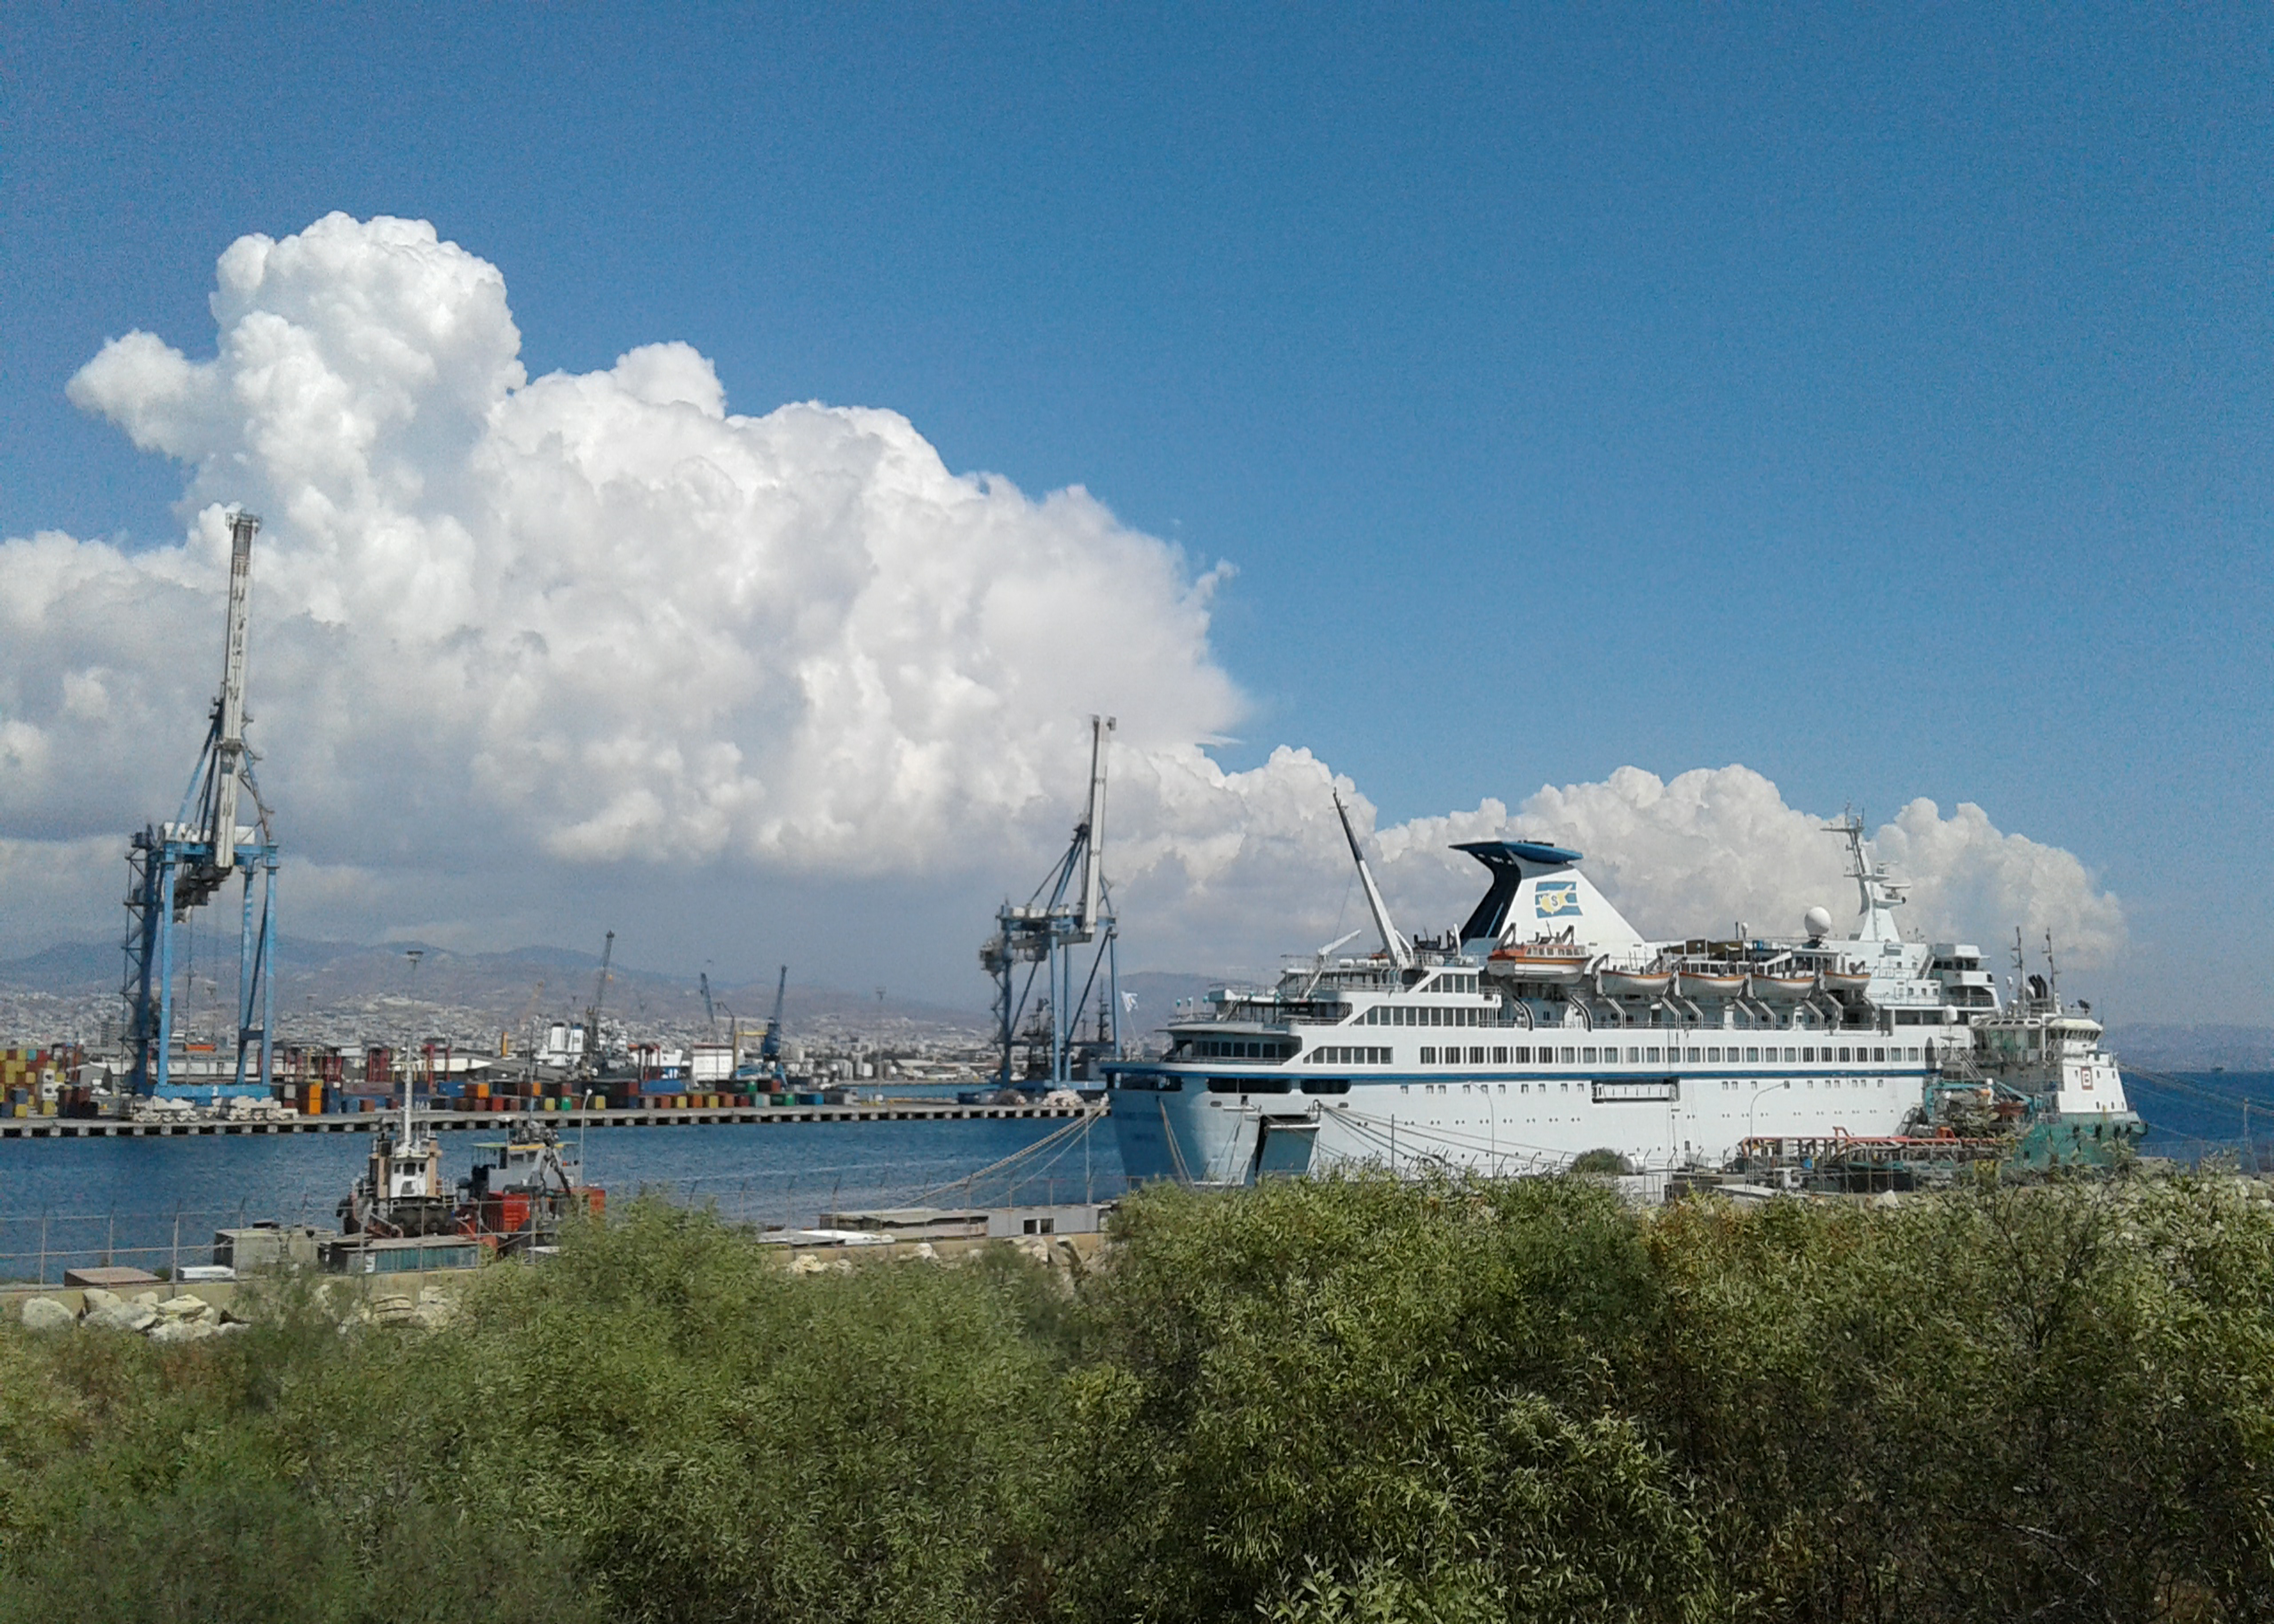
sky, clouds, blue, vessel, crane, boat, greenery, cloud, water, watercraft, naval architecture, vehicle, Cruiseferry, cruise ship, ship, waterway, passenger ship, mast, horizon, lake, harbor, dock, city, port, cumulus, water transportation, channel, window, ocean liner, ocean, plant, training ship, marina, royal yacht, bay, tall ship, sound, tourism, freight transport, coast, sea, transport, naval ship, cruiser